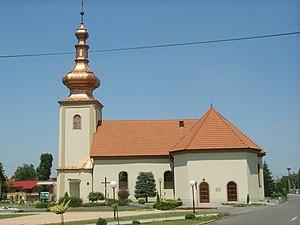
Dlhé Klčovo, est un village de Slovaquie situé dans la région de Prešov.